Jon Dahl Tomasson

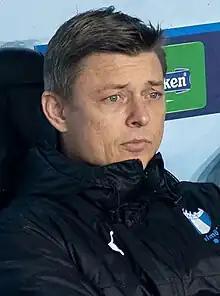
Tomasson as Malmö manager in 2021

Jon Dahl Tomasson (born 29 August 1976) is a Danish football manager and former player. He is the current manager of the Sweden national team.